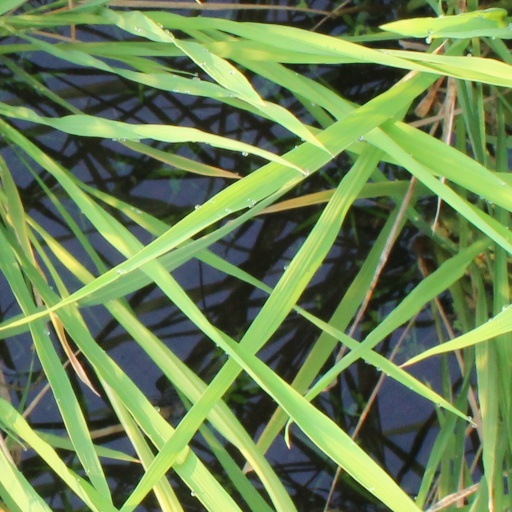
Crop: rice